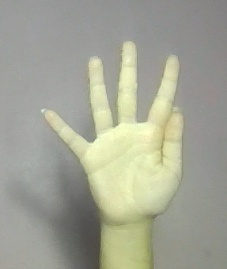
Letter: sheen